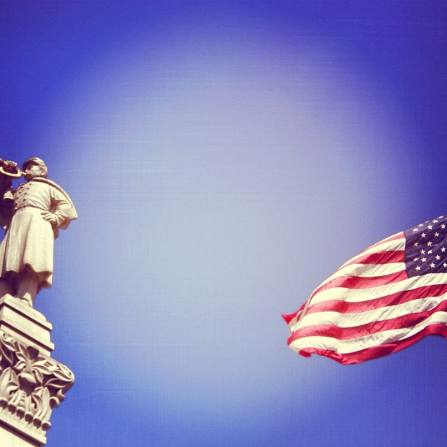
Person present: Yes